Canada in World War II

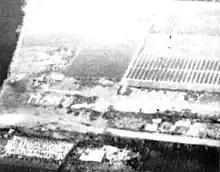
"Many Thanks" spelt in tulips after Operation Manna. The operation saw humanitarian airdrops, to help relieve the famine in the Netherlands.

Fighting continued on the Italian mainland during the long and difficult Italian campaign, until Canadian troops were redeployed to the Western Front in February–March 1945 during Operation Goldflake. By this time the Canadian contribution to the Italian theatre had grown to include I Canadian Corps headquarters, the 1st Division, 5th Canadian (Armoured) Division and an independent armoured brigade. Notable battles in Italy included the Moro River Campaign (4 December 1943 – 4 January 1944), the Battle of Ortona (20–28 December 1943) and the battles to break the Hitler Line, later fighting on the Gothic Line.